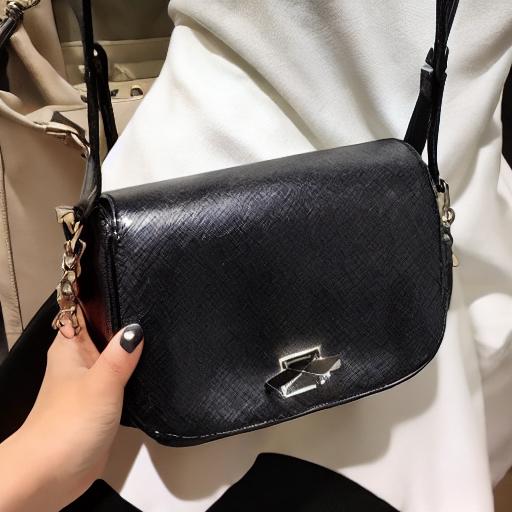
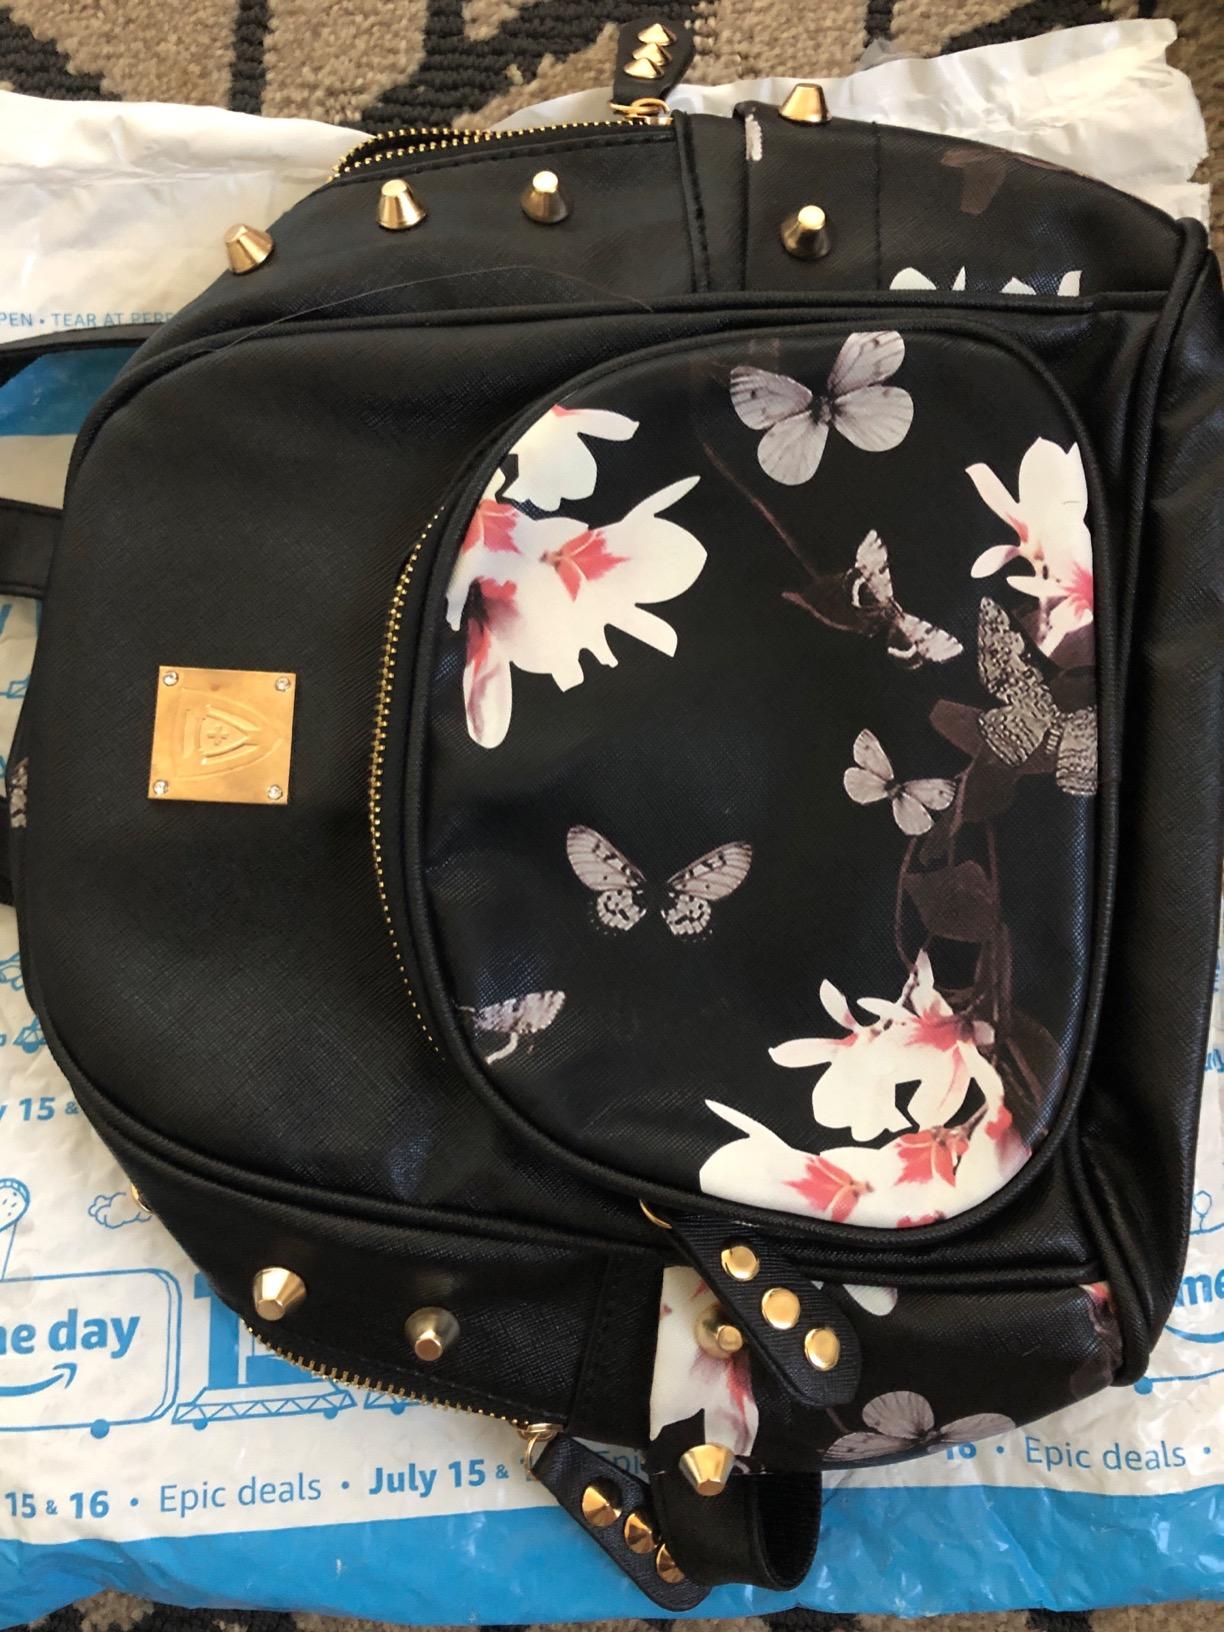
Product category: accessories_handbag
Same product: no